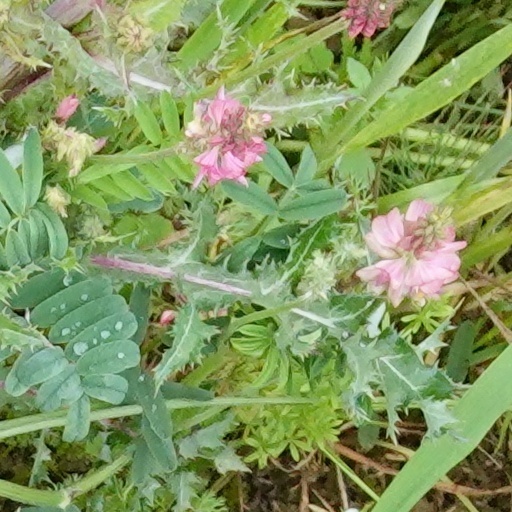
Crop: wheat